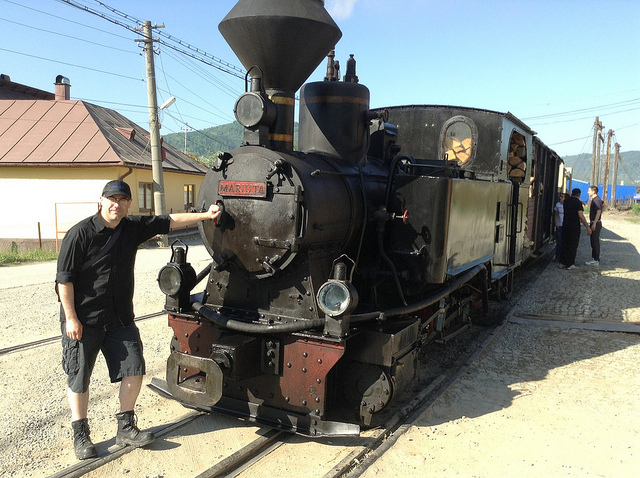
A person and a train on a track.

A man standing in front of an old train.

A guy is posing in front of a train.

A man stops for a picture in front of a train

a man that has his hand on a train on a track